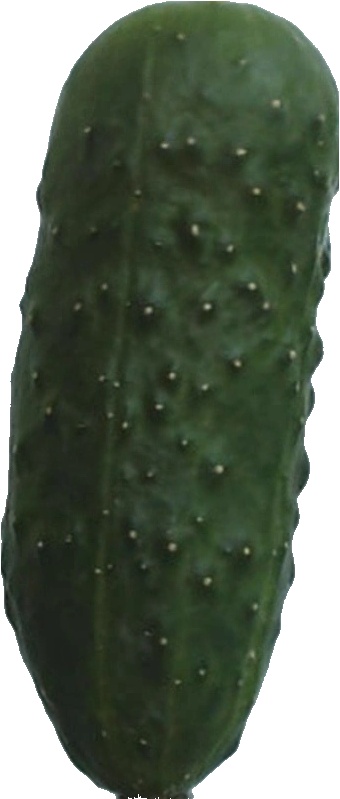
Label: cucumber_1